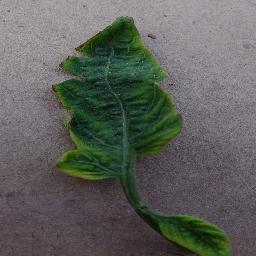
Label: Tomato___Tomato_Yellow_Leaf_Curl_Virus